Hercules Posey

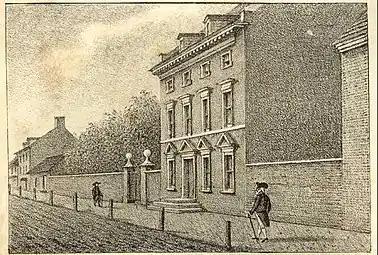
"Washington's Residence, High Street". Lithograph by William L. Breton, from John Fanning Watson's "Annals of Philadelphia" (1830).

Hercules was one of eight enslaved Africans brought to Philadelphia in 1790 by Washington to work in the presidential household. The others were Hercules's son Richmond (then 13 years old), Oney Judge, Moll, Austin, Christopher Sheels, Giles, and Paris. Following the December 20, 1794 death of Austin in Maryland while on a solo trip back to Mount Vernon, Washington brought "Postillion" Joe (Richardson) to Philadelphia.